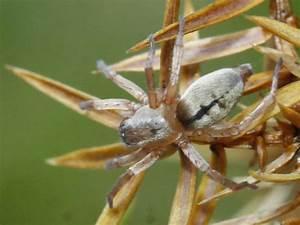
spider